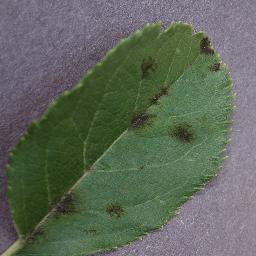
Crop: apple
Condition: scab